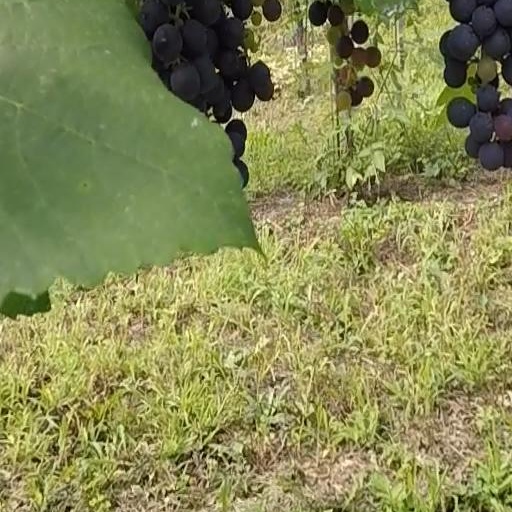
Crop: grape